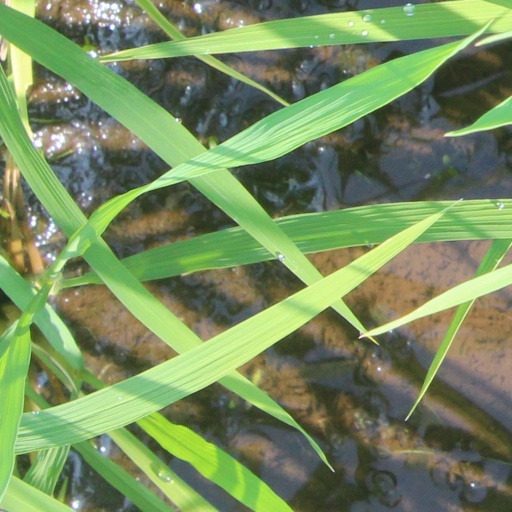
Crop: rice